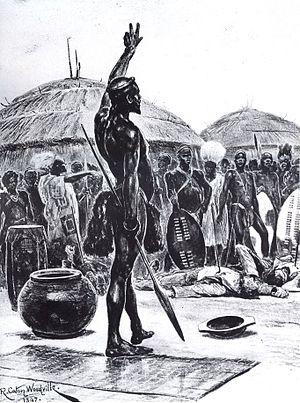
uMgungundlovu était la capitale royale du roi zoulou Dingane lequel établit ce kraal royal en 1829 dans la vallée de l'eMakhosini, près de Lion hill, au sud de la rivière Umfolozi.